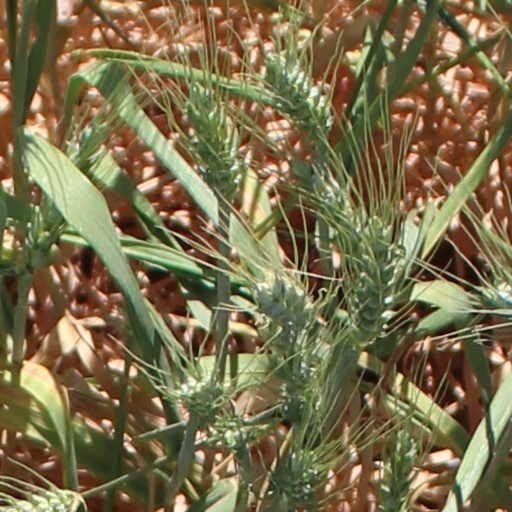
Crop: wheat